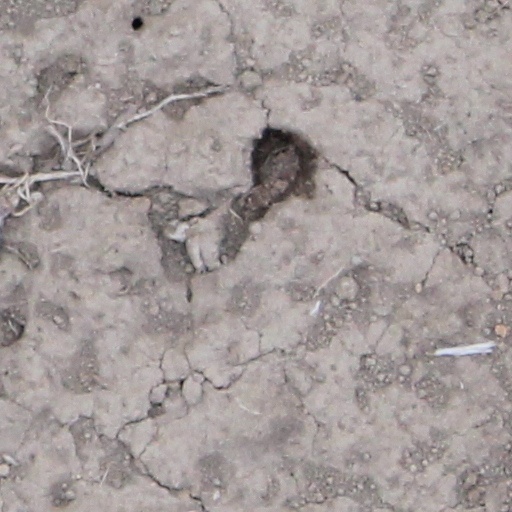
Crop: wheat